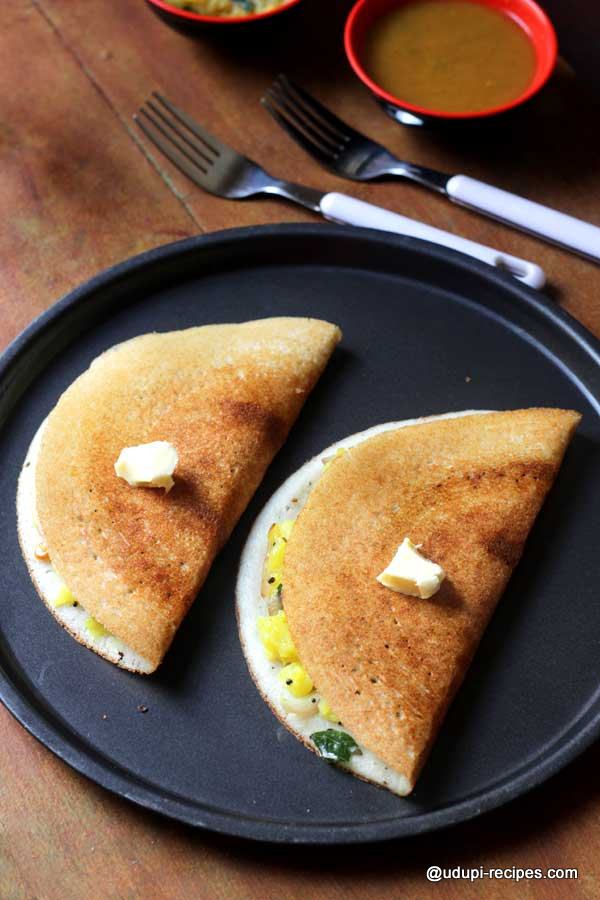
Dish: masala_dosa